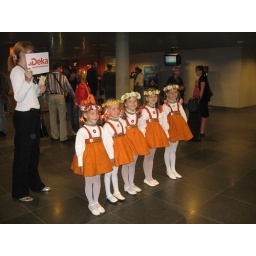
The cute little girls in orange dresses greeted us as we arrived at the Airport in Riga.